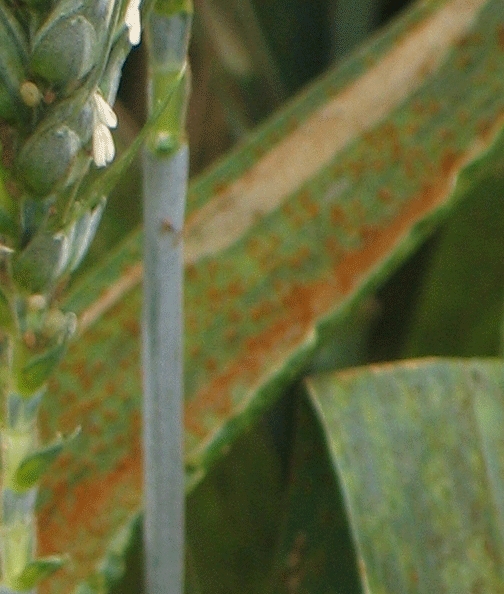
Label: Wheat___Brown_Rust